The Pulse (TV programme)

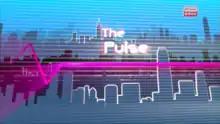
Title card in 2020.

The Pulse was a Hong Kong weekly current affairs television program produced by RTHK that airs on RTHK TV 31, which provided in-depth reports and interviews on current issues in Hong Kong, mainland China and the rest of the world. Created by its first executive producer Gary Pollard, the series broadcast its first episode on January 7, 2005. The programme was hosted by Stephen Vines, a British writer and journalist.